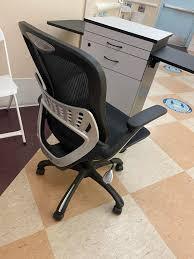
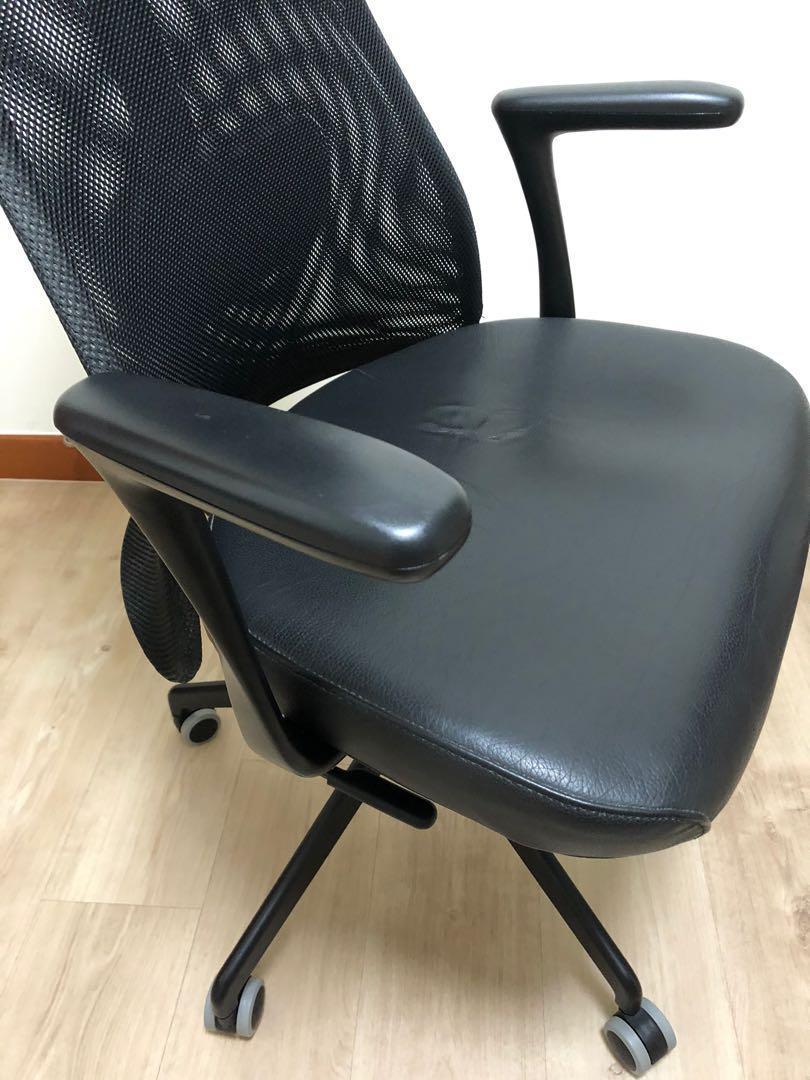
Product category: items_chair
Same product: no